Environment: real
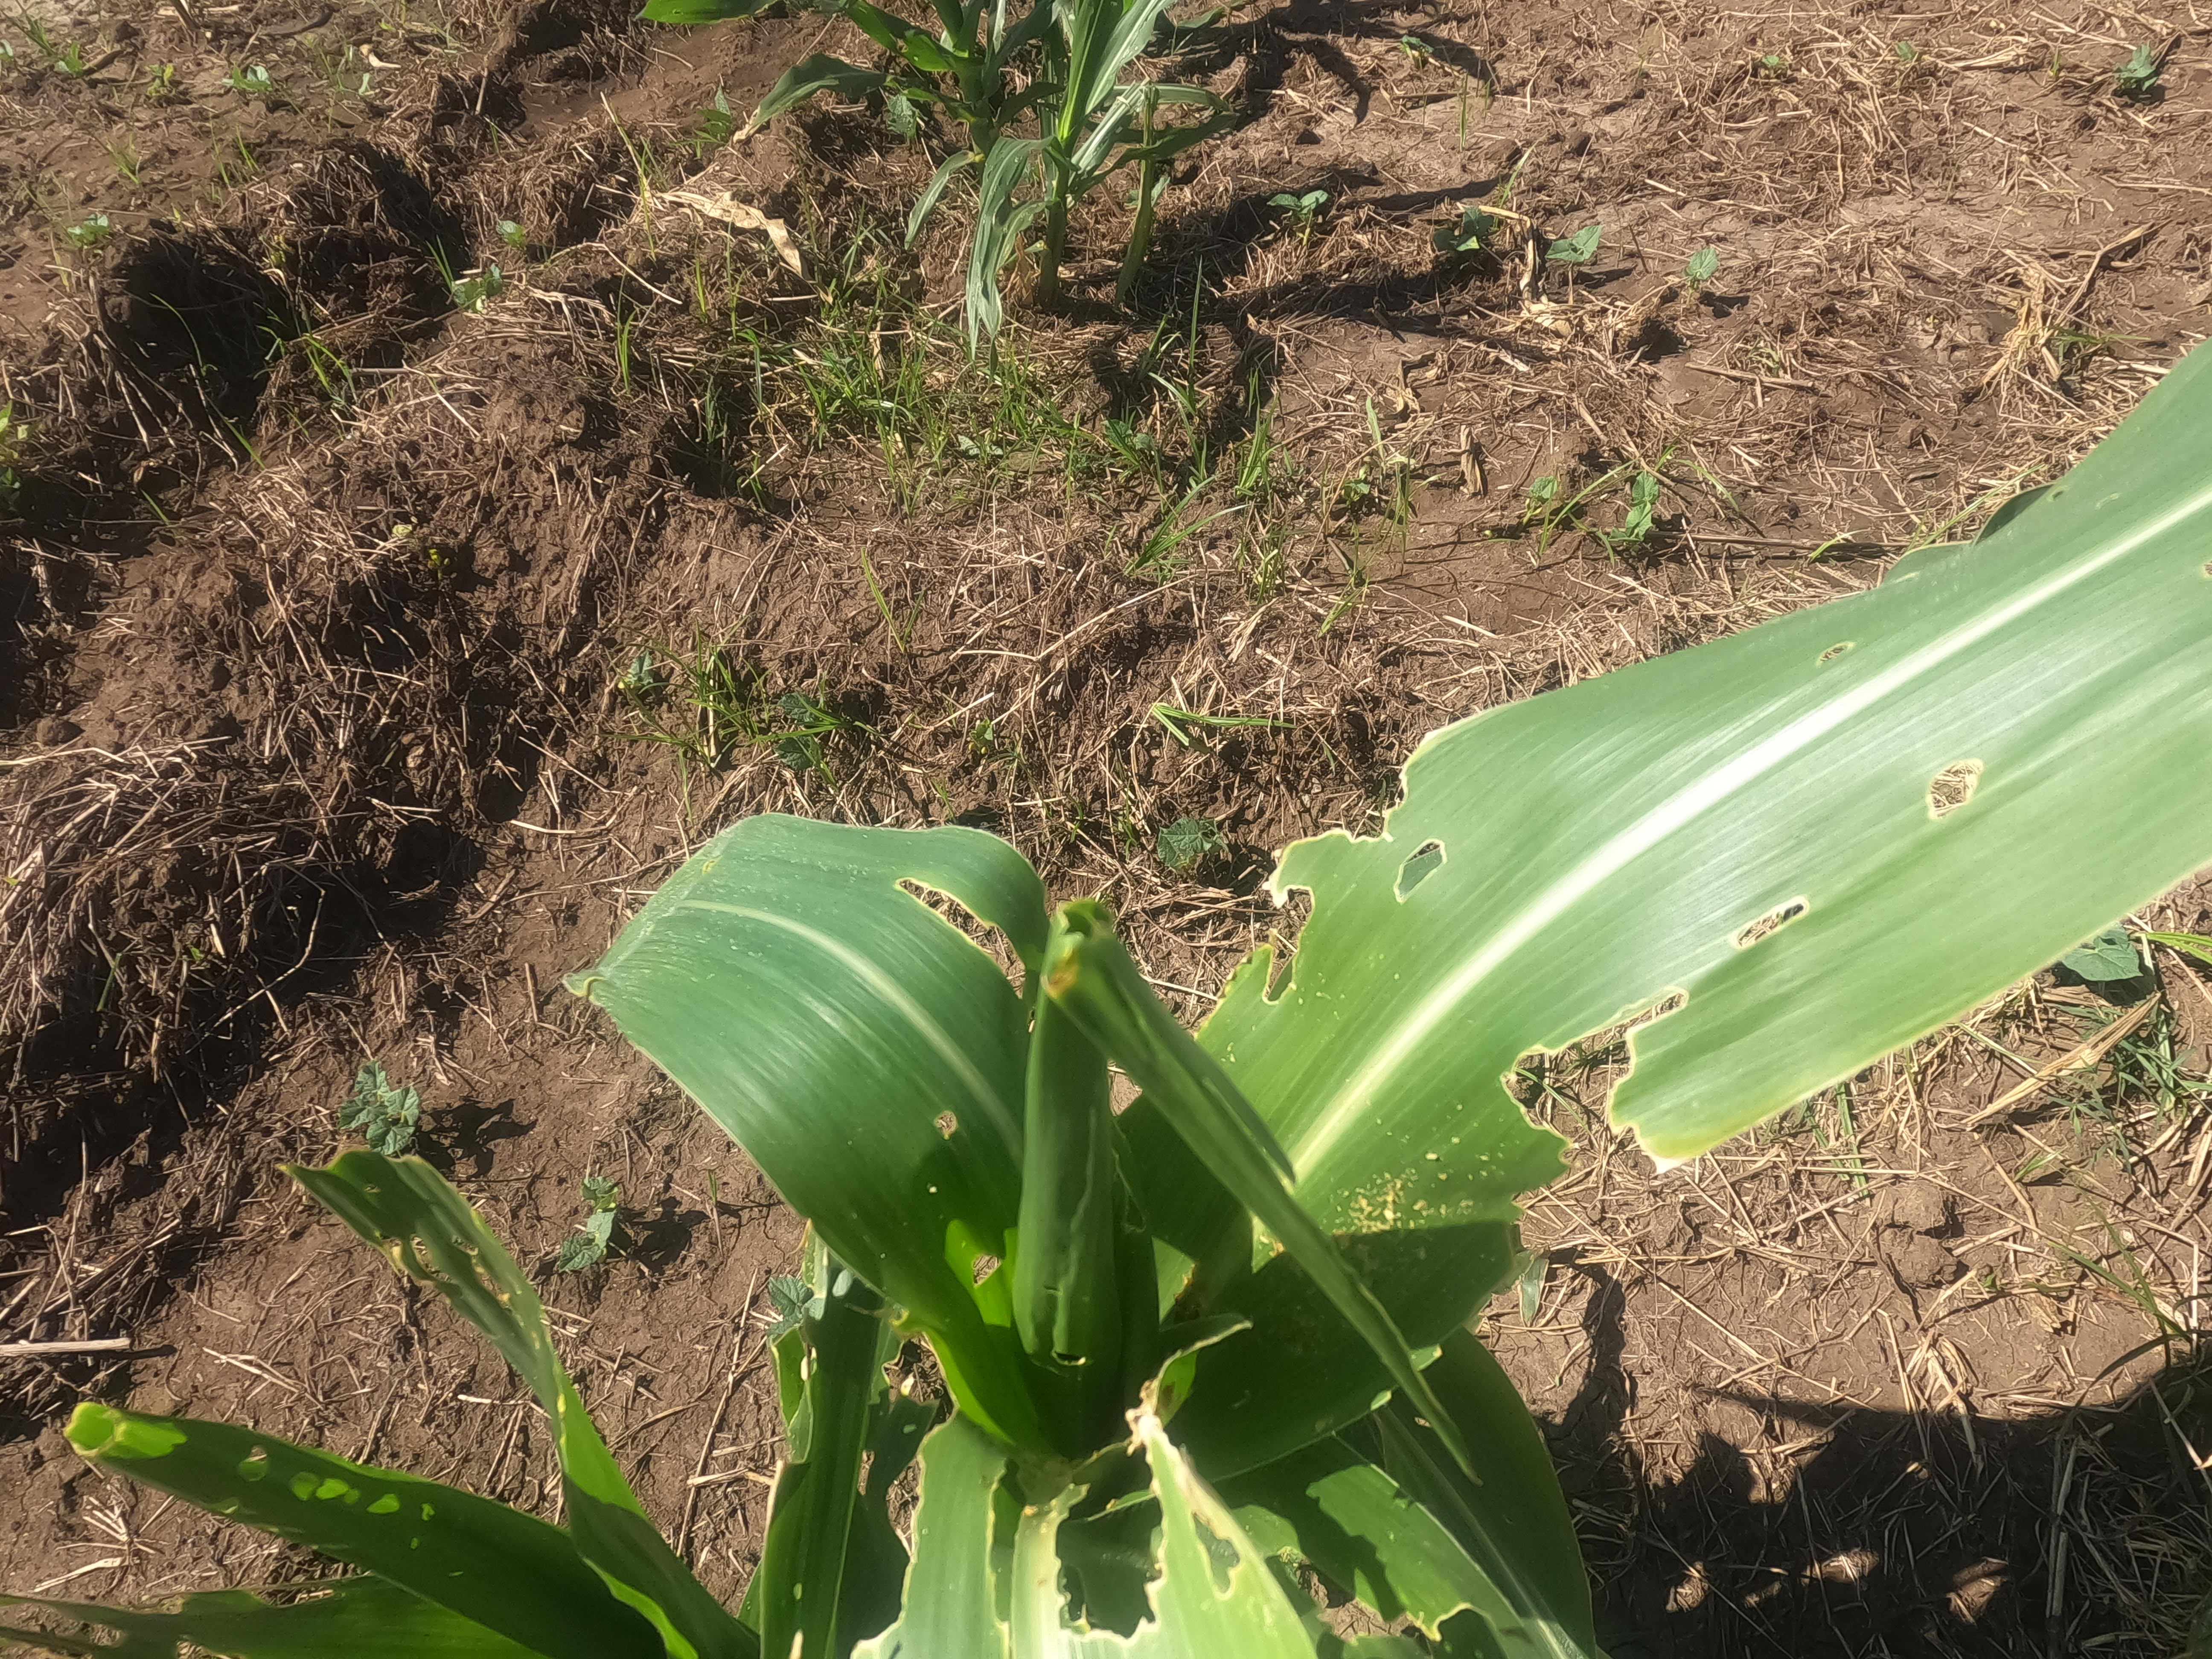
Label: fall_armyworm